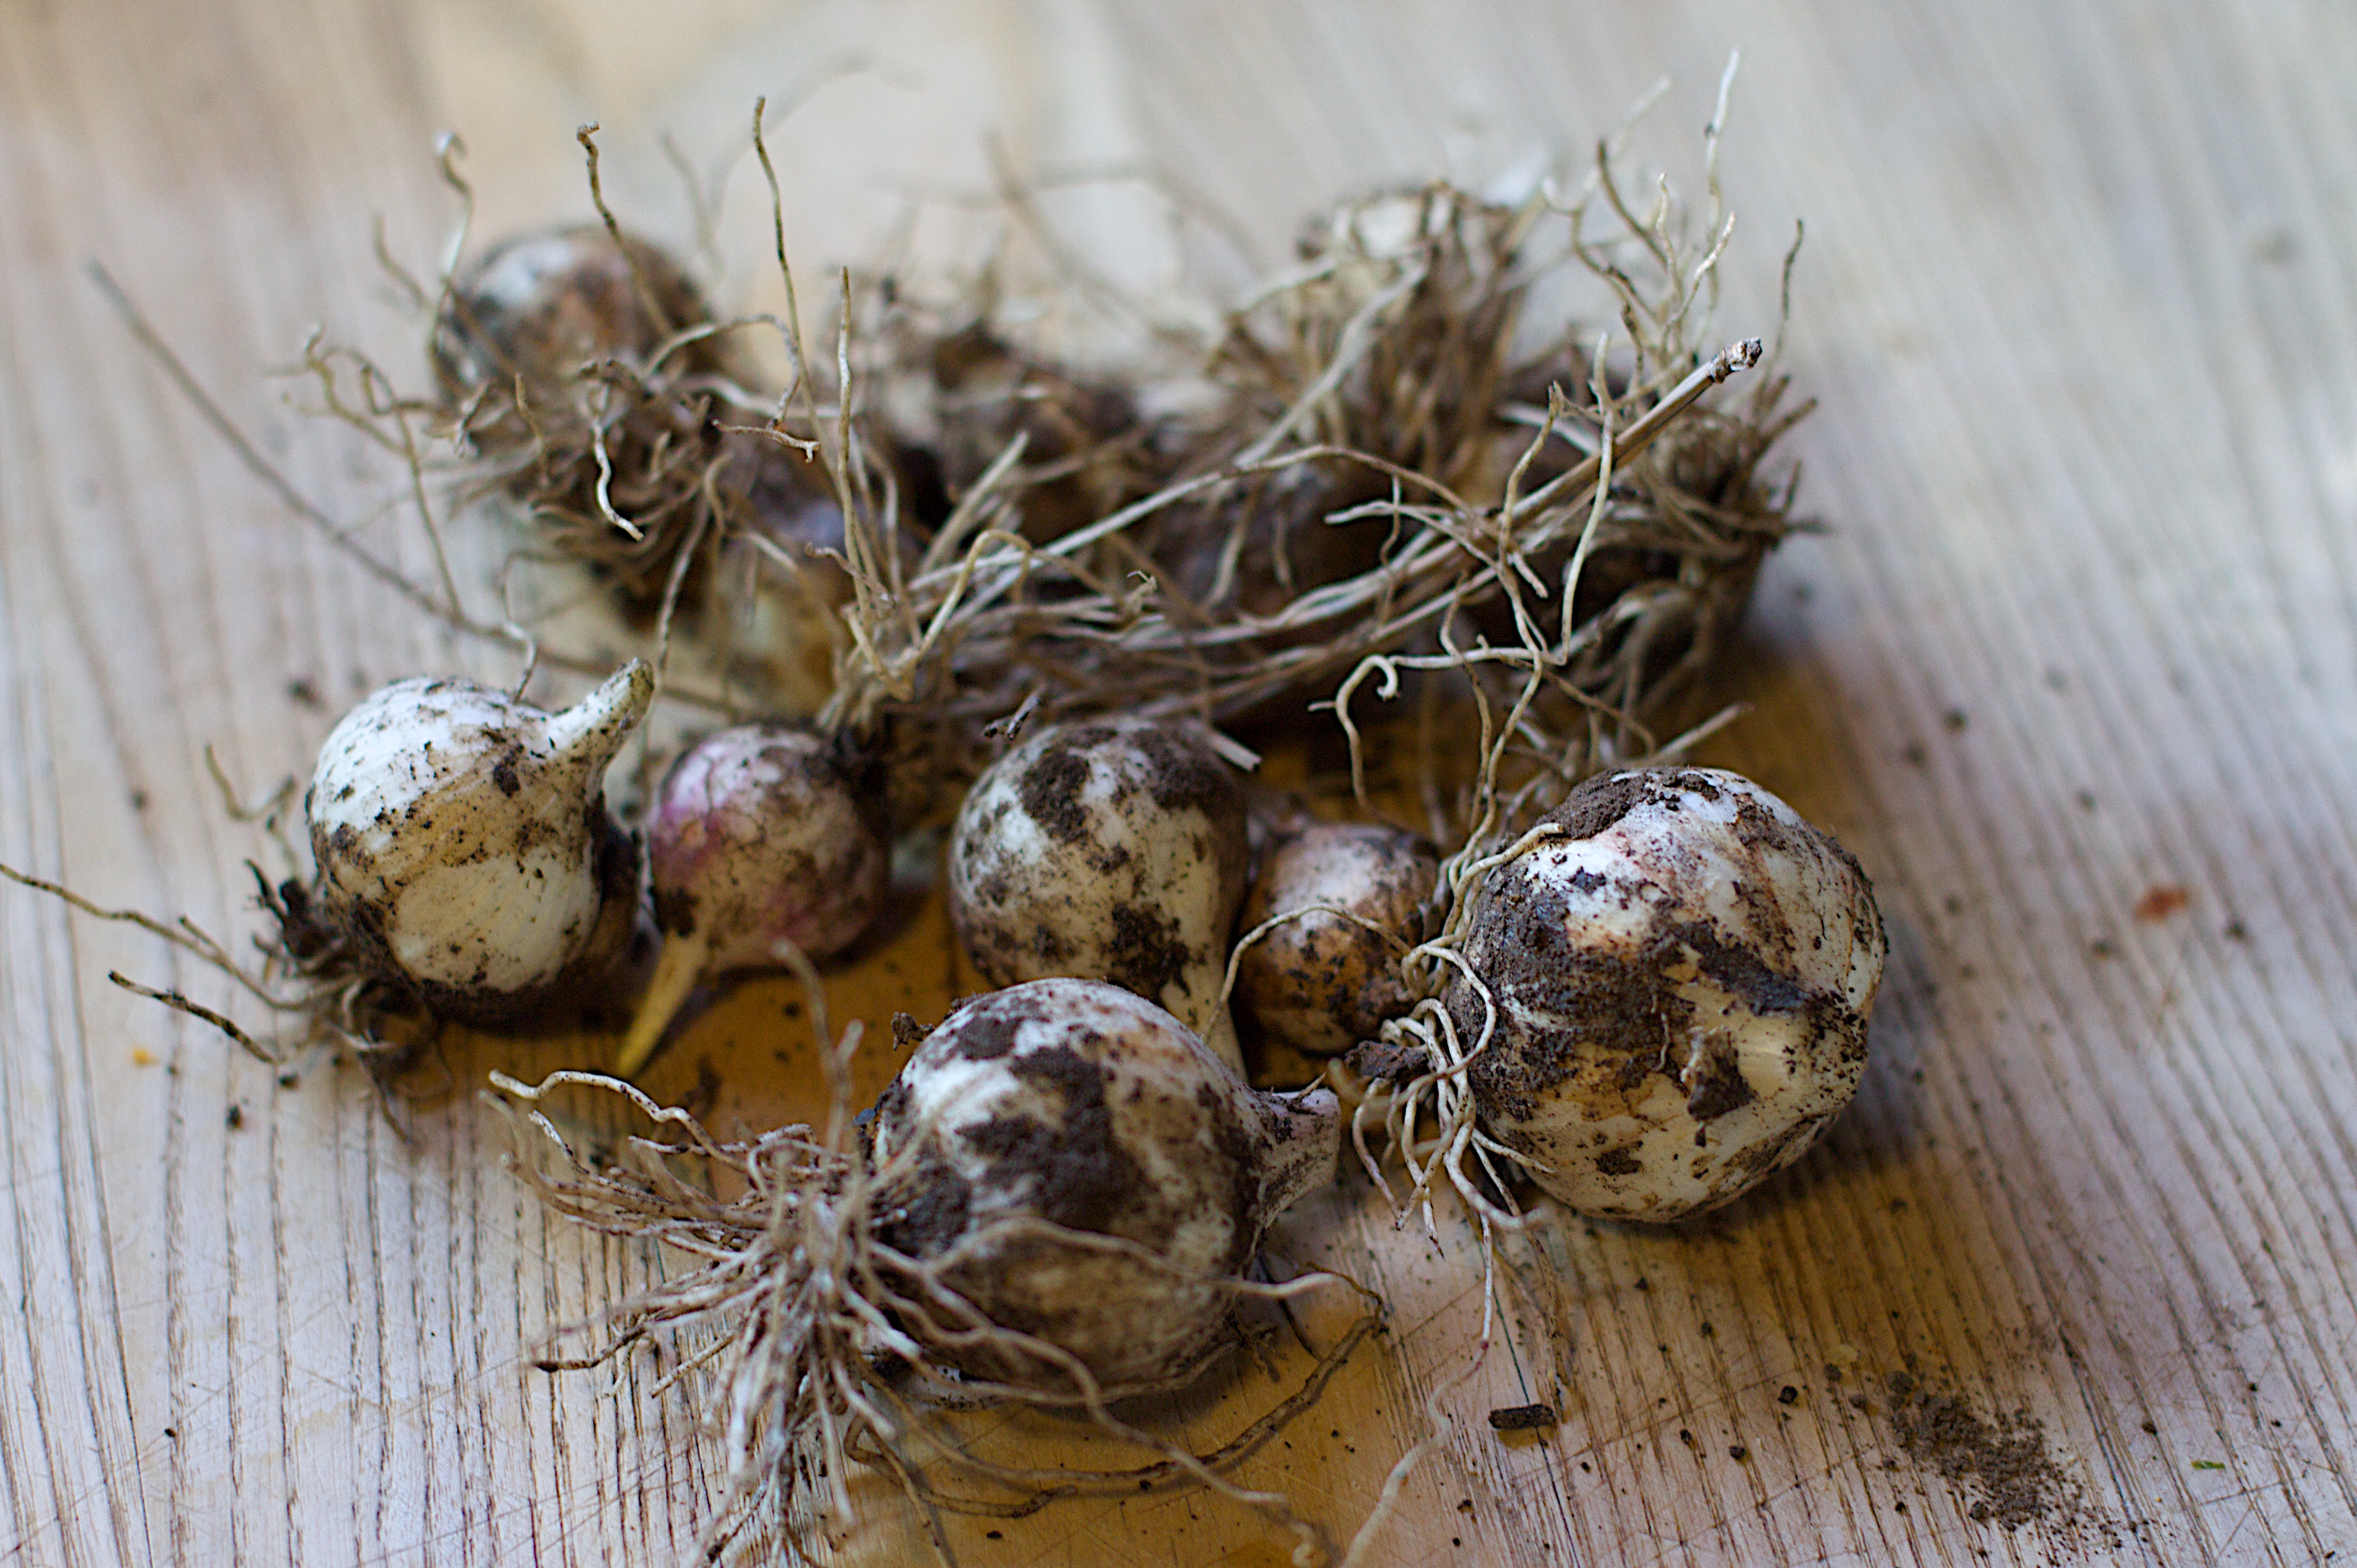
plant, flower, food, herb, garlic, produce, vegetable, coconut, thistle, flowering plant, tuber, land plant